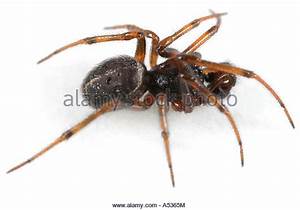
Label: ragno